Magnetic field of Mars

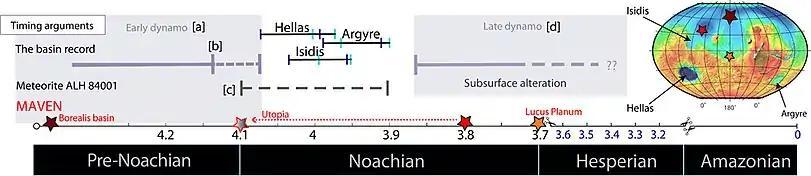
Timing of the Martian dynamo. Grey shading represents possible age constraints (in Ga years) for the early and late dynamo. Stars indicate new age constraints from MAVEN data. [a] Early dynamo before the formation of Hellas, Isidis, and Argyre. [b] The cessation of the early dynamo based on large basin population. [c] The age of ALH84001. [d] Late dynamo after the formation of the major basins.

One unresolved question is why the Martian crustal hemispheric dichotomy correlates to the magnetic dichotomy (and whether the origin of this dichotomy is an exogenic or endogenic process). One exogenic explanation is that the Borealis impact event resulted in thermal demagnetization of an initially magnetized northern hemisphere, but the proposed age of this event (~4.5 Ga) is long before the Martian dynamo termination (~4.0–4.1 Ga). An alternate model suggests that degree-1 mantle convection (i.e., a convective structure in which mantle upwelling dominates in one hemisphere but downwelling takes in the other hemisphere) can produce a single-hemisphere dynamo.